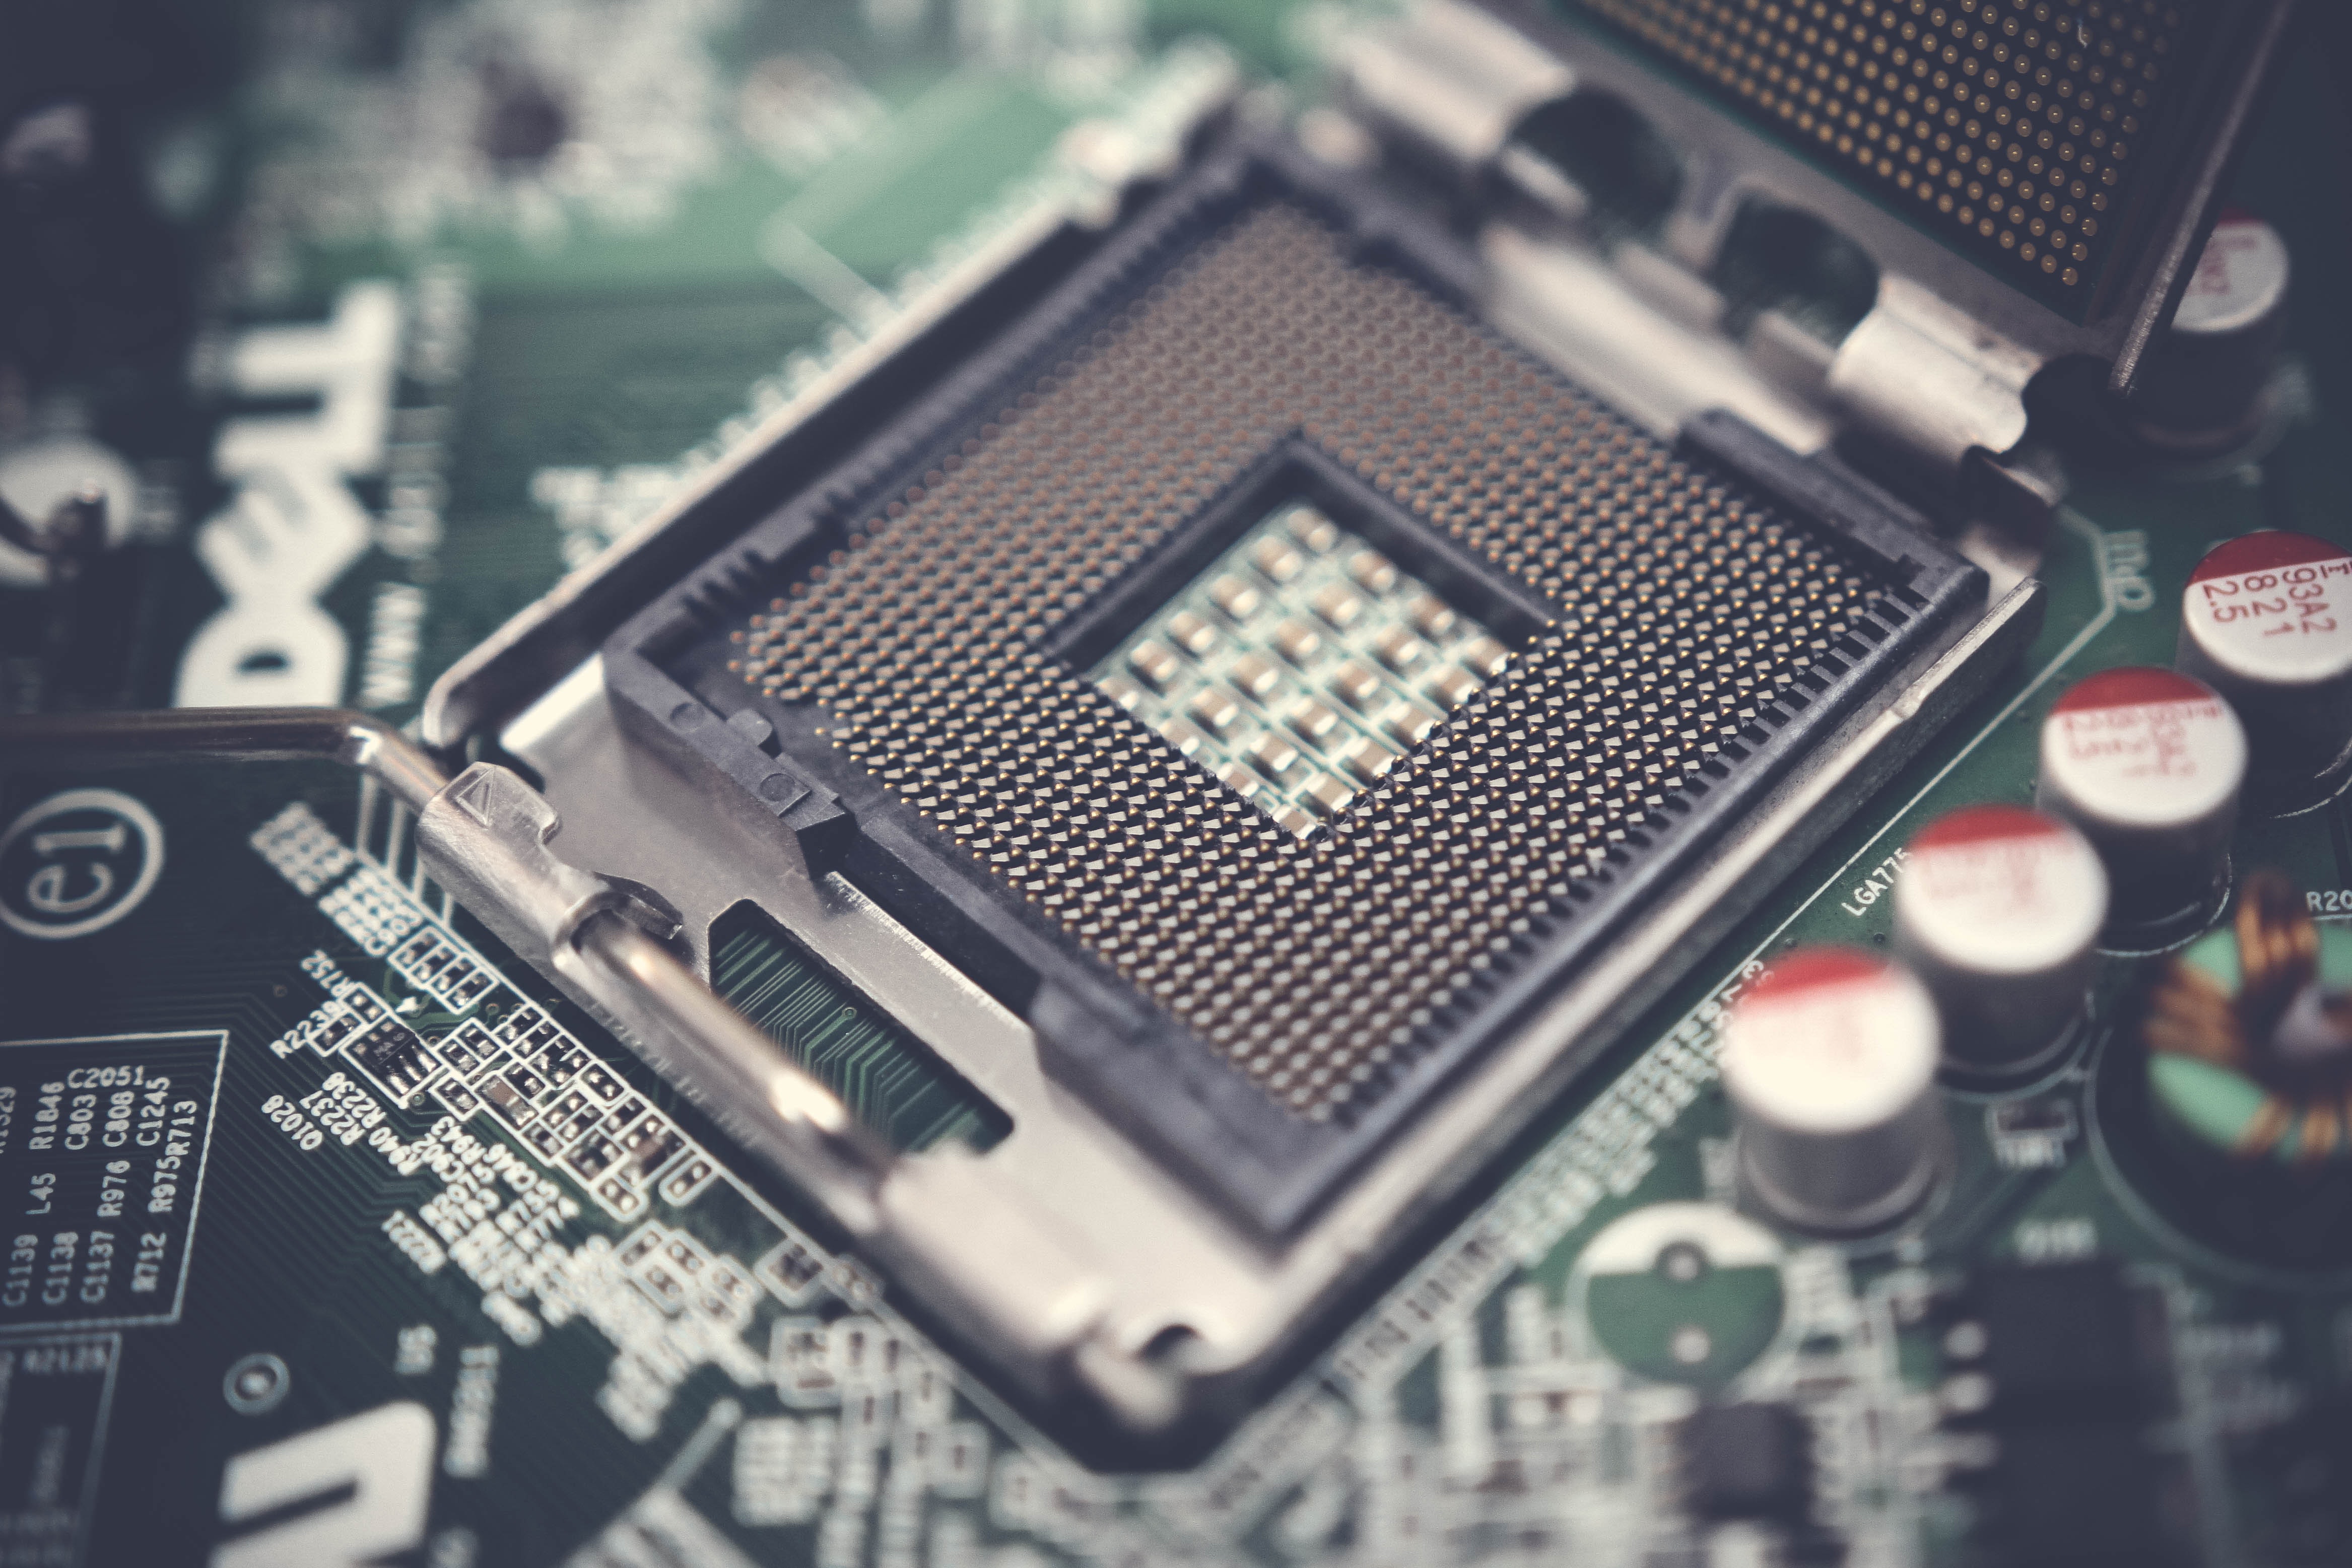
technology, electronic device, computer hardware, computer component, electronics, motherboard, personal computer hardware, cpu, computer accessory